Fulford, North Yorkshire

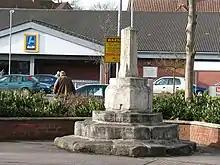
Fulford Cross

In 1823 Fulford, known as "Fulford Gate", was a village in the parish of Fulford Ambo in the East Riding of Yorkshire and the Wapentake of Ouse and Derwent. Population at the time was 182, with occupations including two farmers, two blacksmiths, two wheelwrights, two shoemakers, a butcher, a tailor, a shopkeeper, a coal dealer, a corn miller, and the landlords of The Light Horseman, The Saddle, The Board, The Plough, and The Bay Horse public houses. Also within the village was a druggist, a manufacturing chemist, a schoolmaster, nine gentlemen, three gentlewomen, two bankers and seven yeomen. A school existed for 20 boys and girls. Within the parish of Fulford Ambo, and to the south of Fulford Gate, was the settlement of Fulford Water, with a population of 35 which included three farmers, and a gentleman at the Hall.